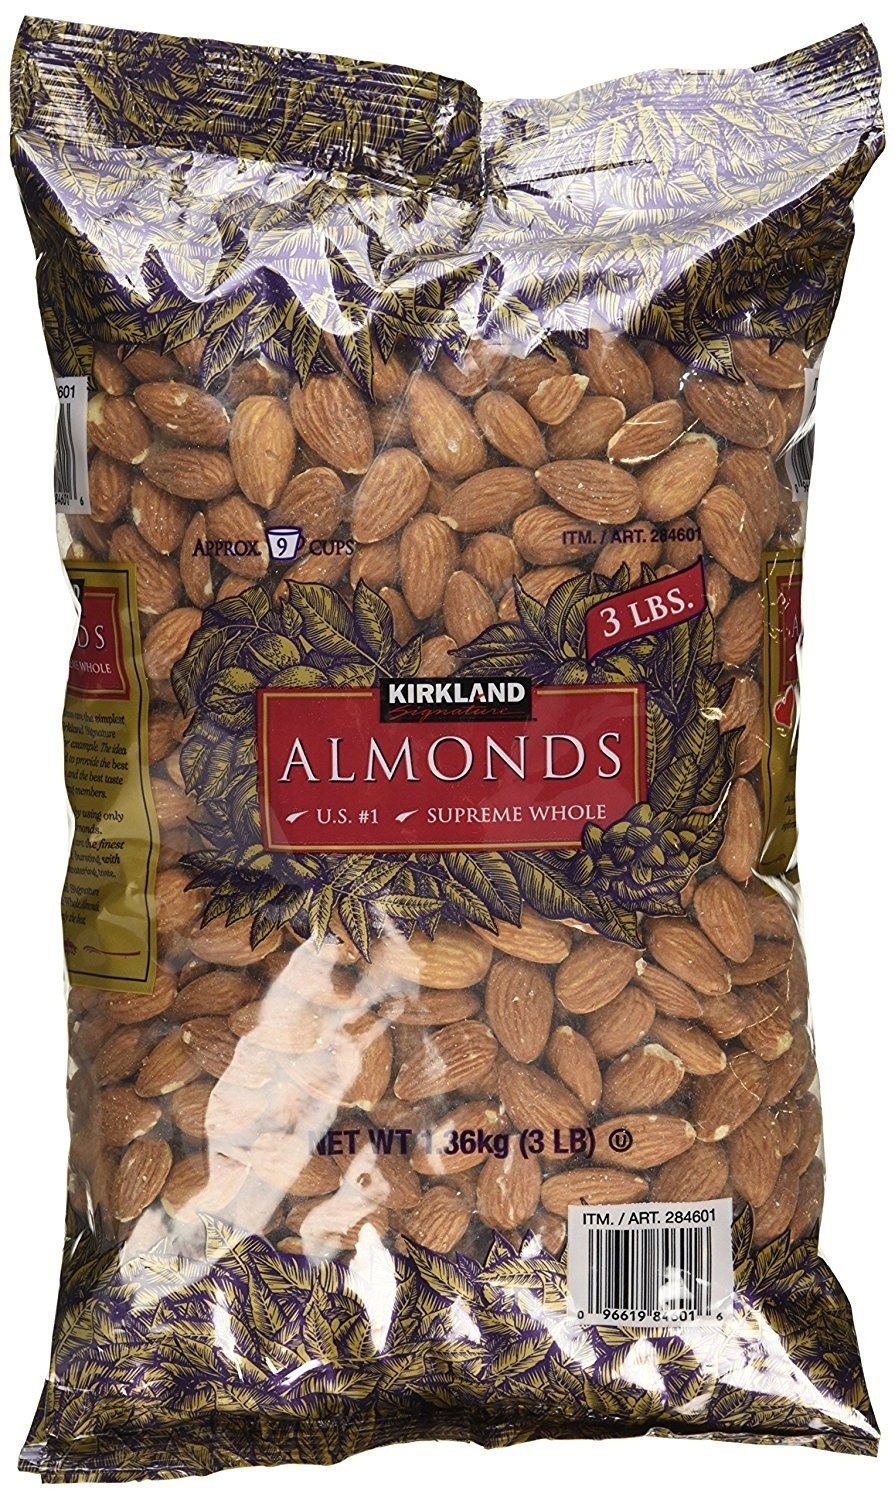
Item Name: Kirkland Signature JBRtnt Supreme Whole Almonds, 3 Pound (5 Pack)
Value: 48.0
Unit: Ounce

Price: 84.99